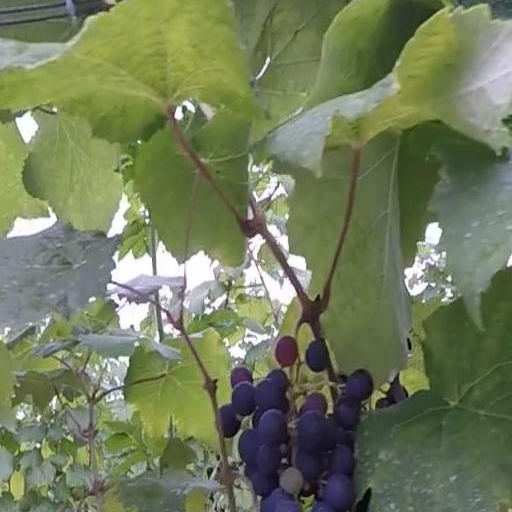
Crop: grape